Campenhausen

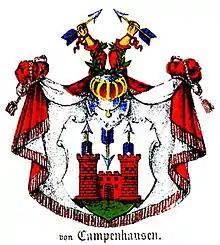
Ancestral coat of arms of Campenhausen family

The Campenhausen family or von Campenhausen (Camphusen, Camphus, Kamphaus, Camphuis, Kamphuis; Кампенгаузен) is a Baltic-German and Swedish noble family descending from Spanish Netherlands. Members of the family occupied many important positions within Russian Empire, Sweden, Poland and Germany.